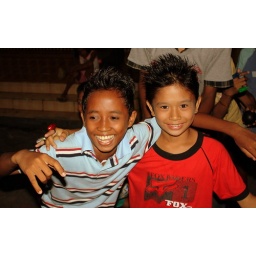
Two boys in Morotai, Indonesia, enjoying the rock show.